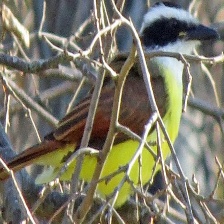
Species: GREAT KISKADEE
Scientific name: PITANGUS SULPHURATUS